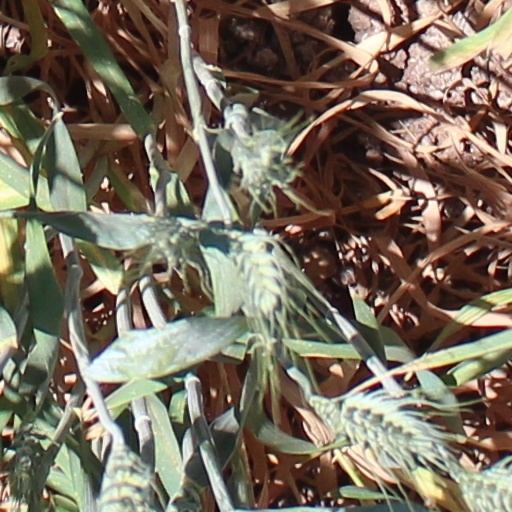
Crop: wheat